New York Rangers

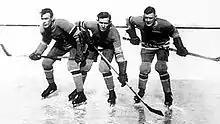
The Bread Line was the Rangers' first notable line. Consisting of Bill Cook, Bun Cook and Frank Boucher, they played together from 1926 to 1937.

In the 1939–40 season, the Rangers finished the regular season in second place behind Boston. The two teams then met in the first round of the playoffs. The Bruins gained a two-games-to-one series lead from New York, but the Rangers recovered to win three-straight games, defeating the first-place Bruins four games to two. The Rangers' first-round victory gave them a bye until the finals. The Detroit Red Wings defeated the New York Americans in their first-round best-of-three series two games to one, and the Toronto Maple Leafs ousted the Chicago Black Hawks two games to none. The Maple Leafs then swept Detroit a best-of-three series to advance to the finals. The 1940 Stanley Cup Final commenced in Madison Square Garden. In game 1, the Rangers needed overtime to gain a 1–0 series lead, but they won game two more easily with a 6–2 victory. The series then shifted to Toronto, where the Maple Leafs won the next two games, tying the series at two games apiece. In games 5 and 6, the Rangers won in overtime, taking the series four games to two to earn their third Stanley Cup.